Humboldtschule, Bad Homburg

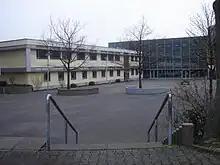
Schoolyard

The students can choose French as first foreign language with the choice of bilingual education in geography in classes 7 and 8. In classes 9 and 10 and also in the sixth form "", history is offered as bilingual.